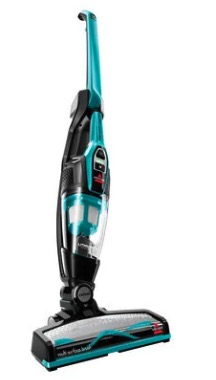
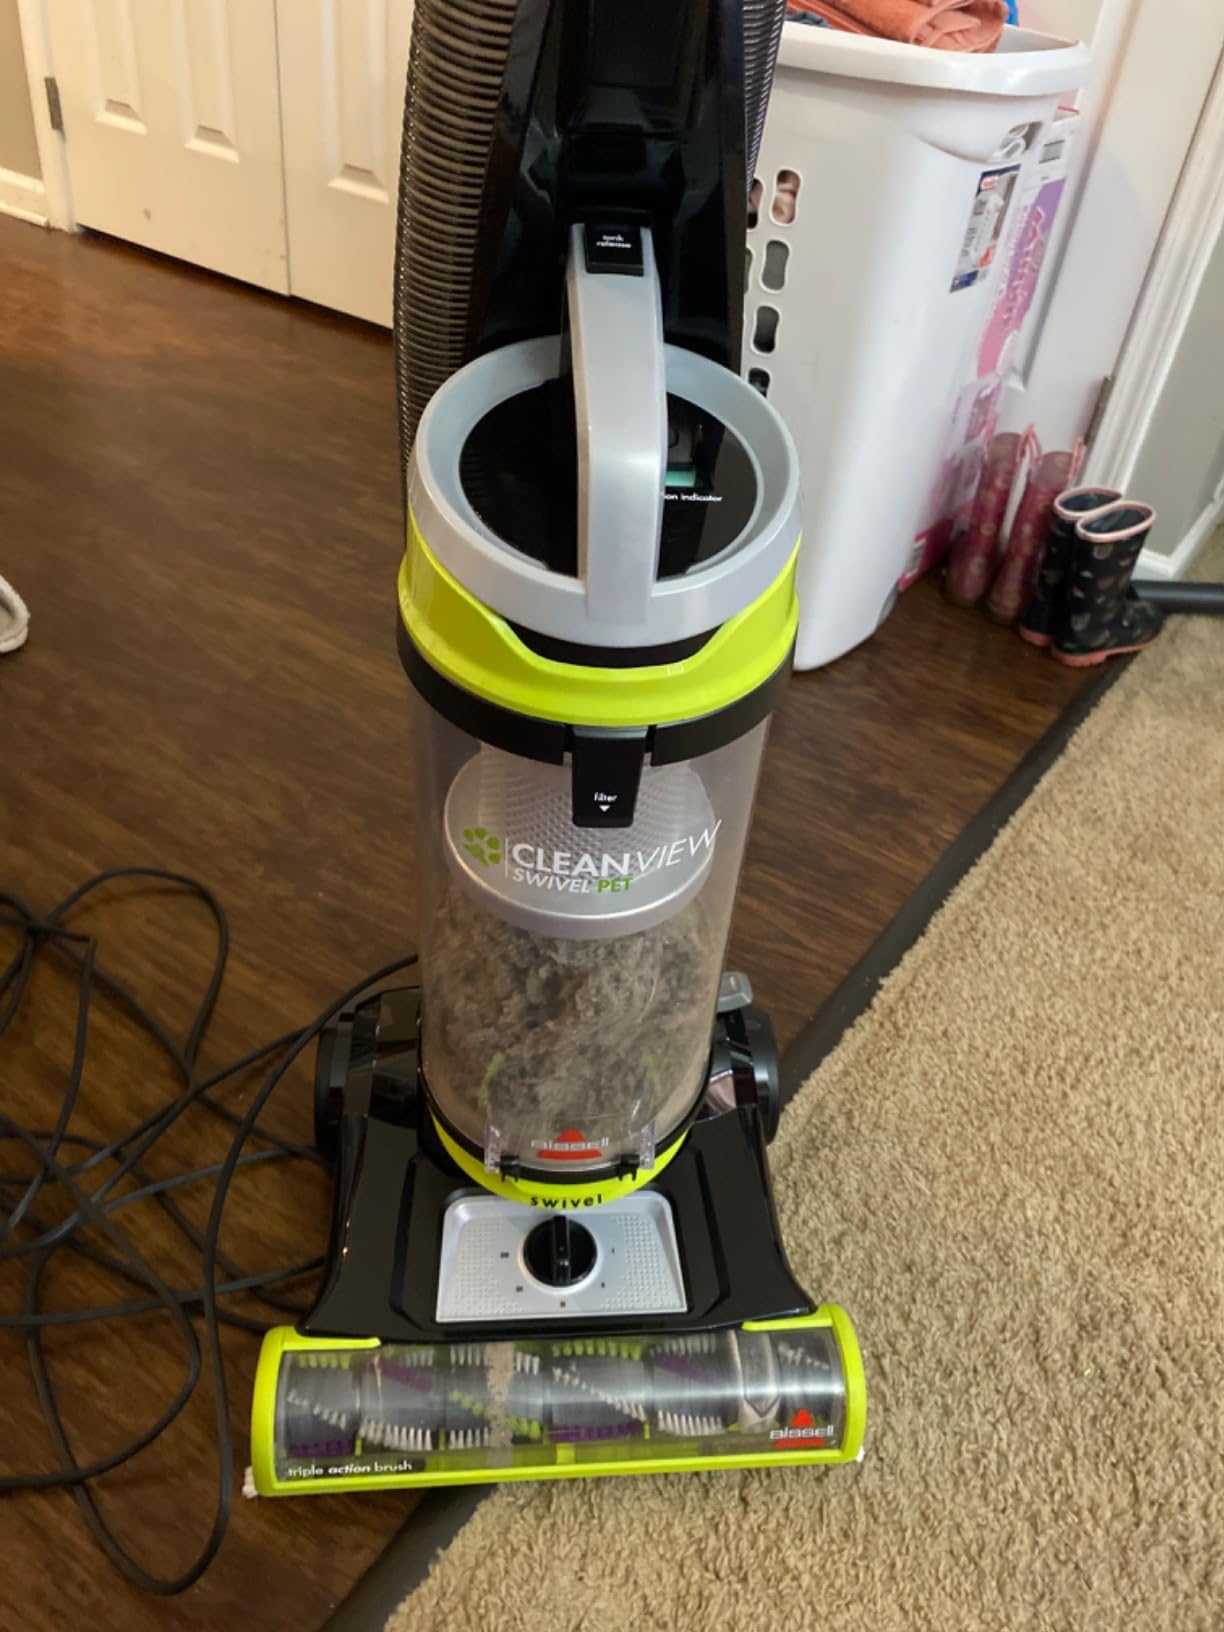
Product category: items_vacuum
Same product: no